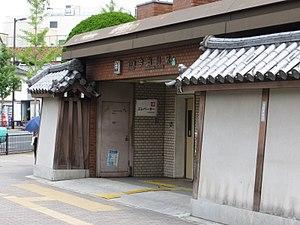
Imadegawa est une station du métro de Kyoto sur la ligne Karasuma dans l'arrondissement de Kamigyō à Kyoto.